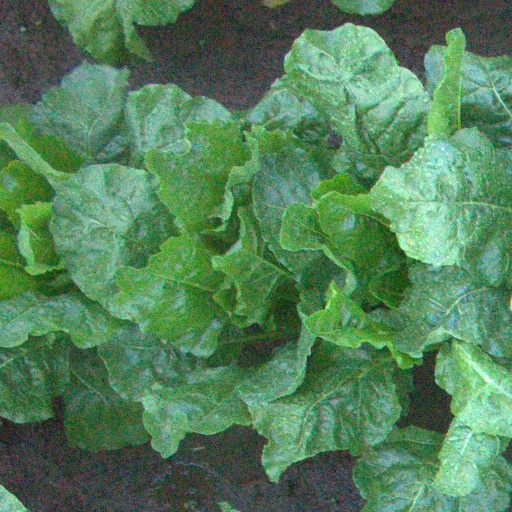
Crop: sugar beet